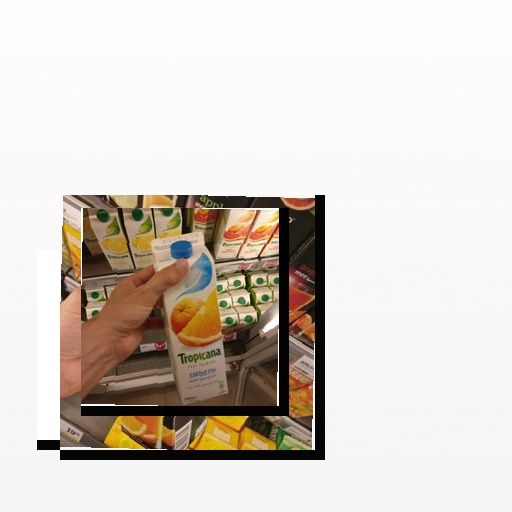
Food items: mixed_juice, cantaloupe, orange_red_grapefruit_juice